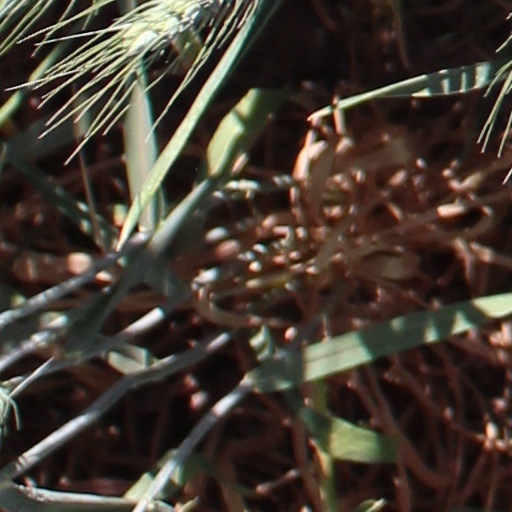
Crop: wheat